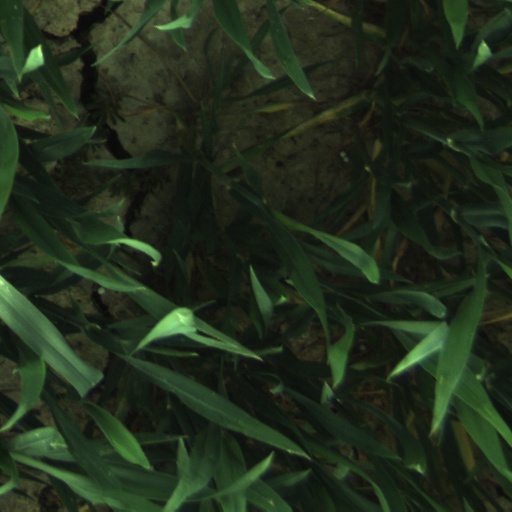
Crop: wheat